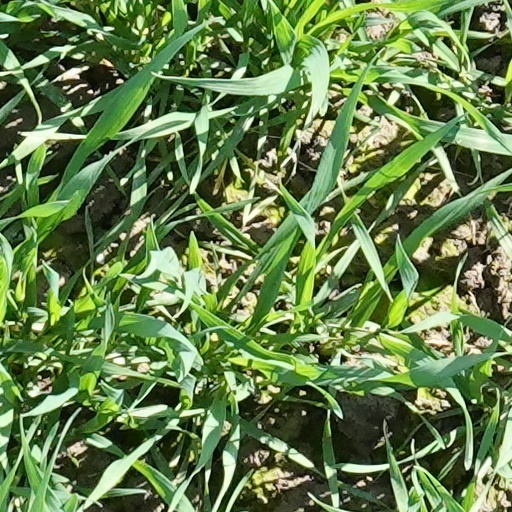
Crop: wheat